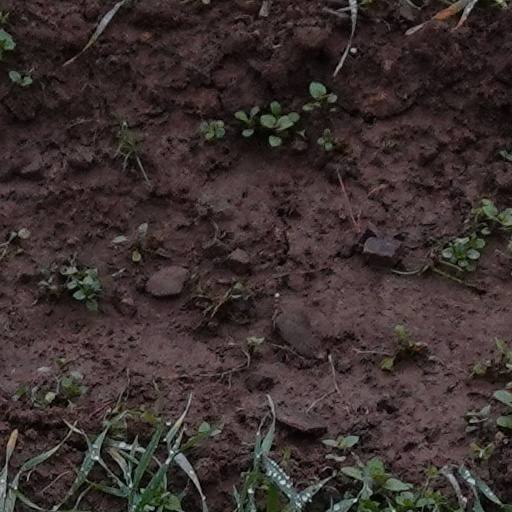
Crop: wheat